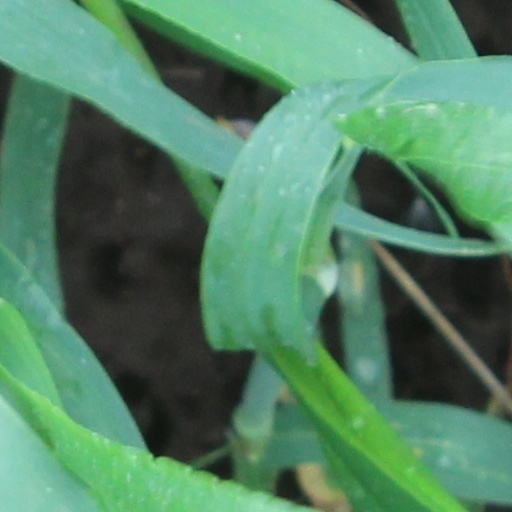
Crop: wheat